Ferenc Berkes

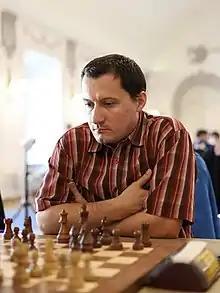
Berkes in 2021

Ferenc Berkes (born 8 August 1985) is a Hungarian chess grandmaster. He is an eight-time Hungarian Chess Champion, winning in 2004, 2007, 2010, 2012, 2013, 2014, 2016 and 2018.